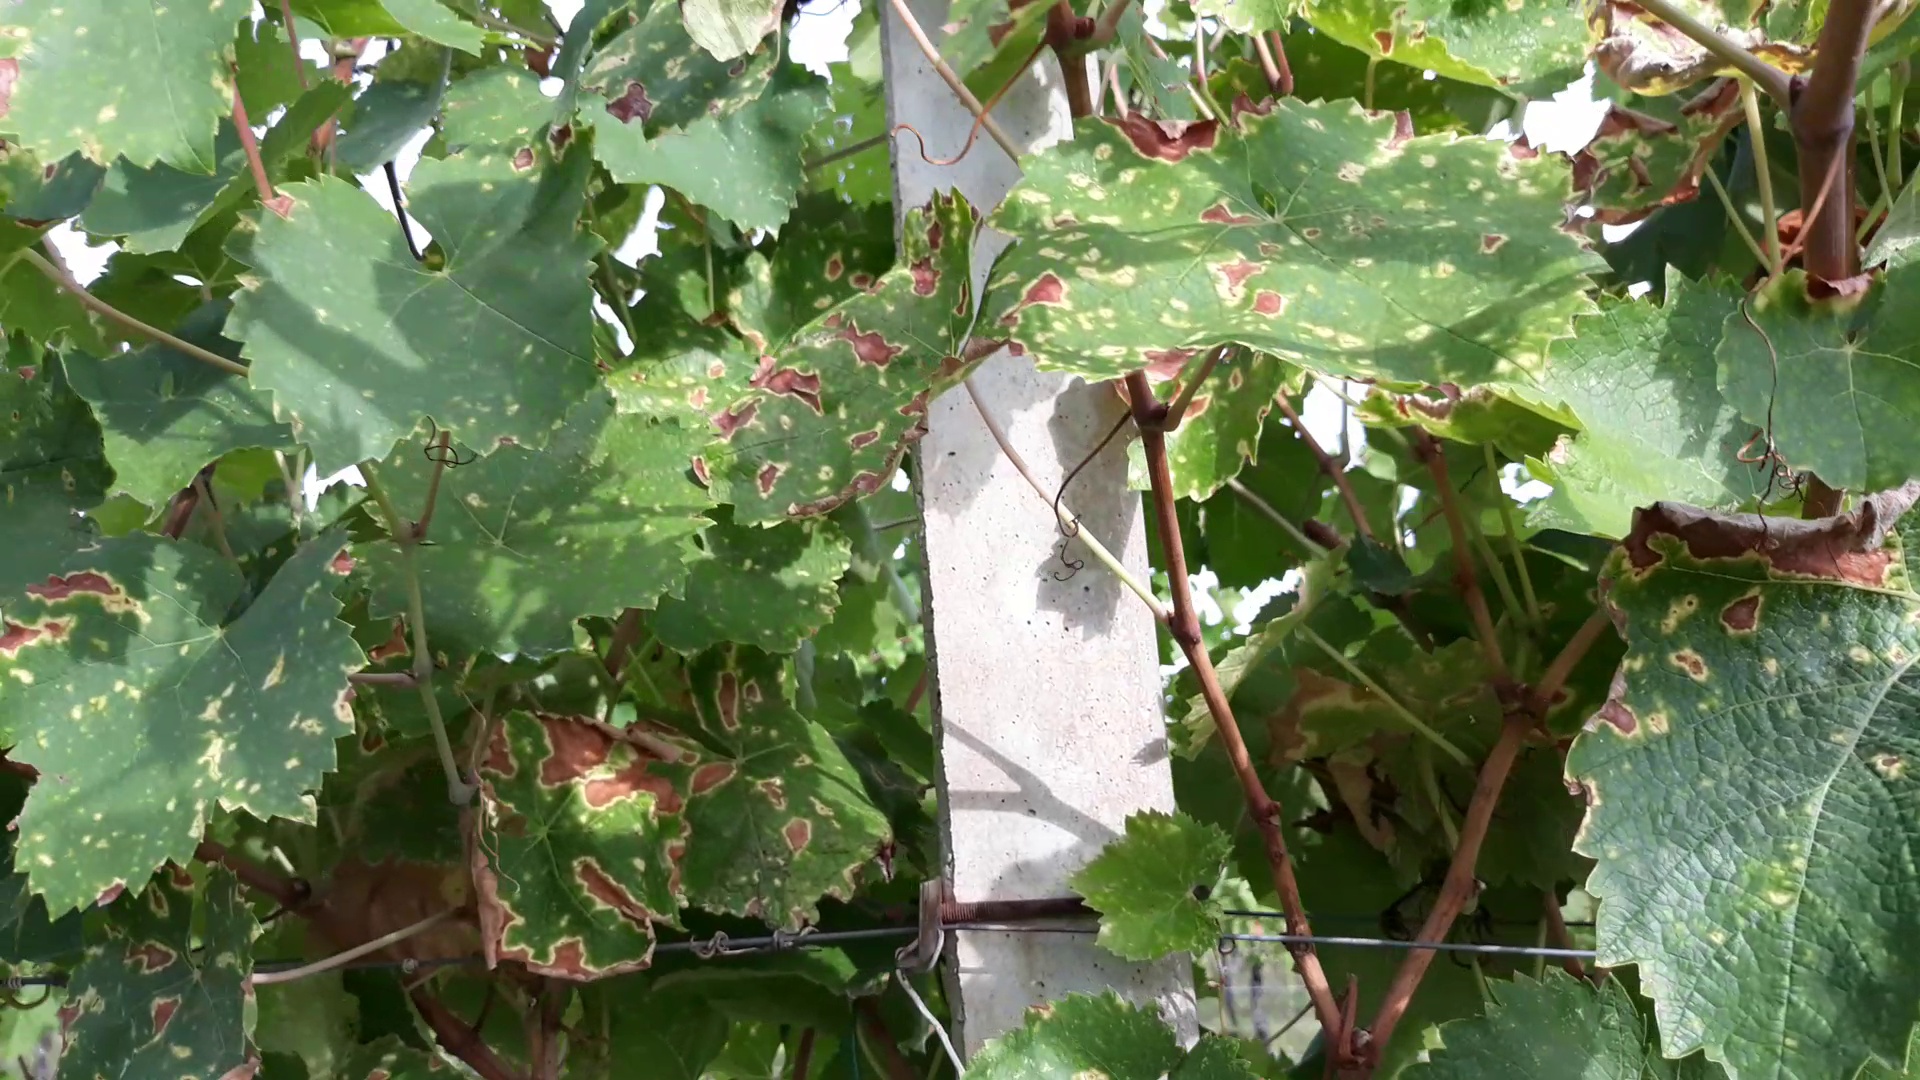
Label: esca